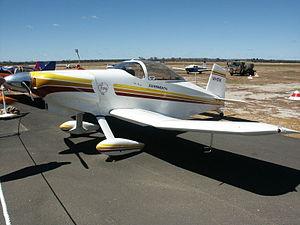
Le Thorp T-18 est un biplace entièrement métallique pour la construction amateur conçu en 1963 par John W Thorp qui souhaitait réaliser un appareil de petite taille mais robuste, avec d’excellentes performances au décollage et en montée. C’est un monoplan à aile basse cantilever, empennage monobloc et train classique fixe. Une verrière goutte d’eau lui donne de profil des allures de chasseur, mais c’est un parfait appareil de grand tourisme, croisant à près de 300 km avec deux passagers et 35 kg de bagages.